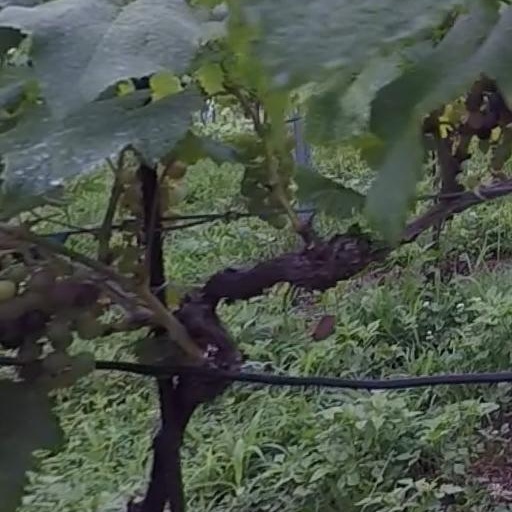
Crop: grape